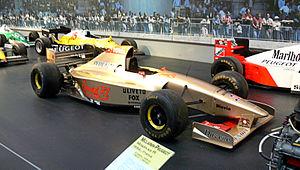
Jordan Grand Prix est une écurie irlandaise de Formule 1, basée à Silverstone en Angleterre et fondée en 1991 par Eddie Jordan.